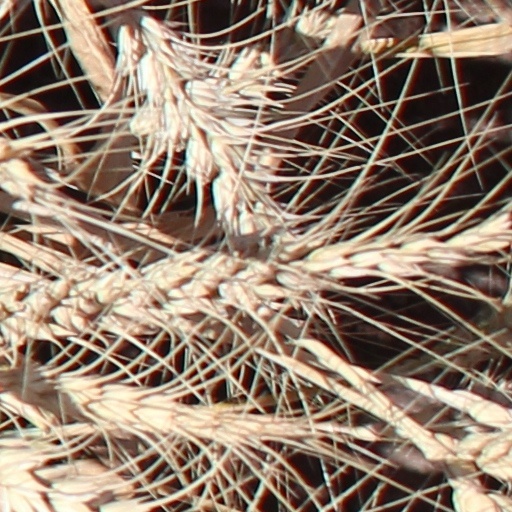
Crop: wheat